Zombie walk

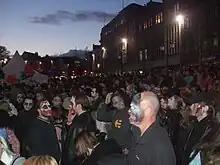
Nottingham Zombie Walk in 2008

On October 31, 2008, a zombie walk took place in the Old Market Square of Nottingham, England, with 1,227 attendees. The event was organized by GameCity, and the zombies did dances to zombie-related songs such as "Thriller", "Disturbia", and "Ghostbusters", and featured a performance from American singer Jonathan Coulton. The event achieved a new official Guinness World Record for largest zombie walk. In June 2009, Pittsburgh zombie fans won back the Guinness World Record after Guinness verified that the Zombie Fest 'Walk of the Dead' at Monroeville Mall on October 26, 2008, had 1,341 participating walkers.